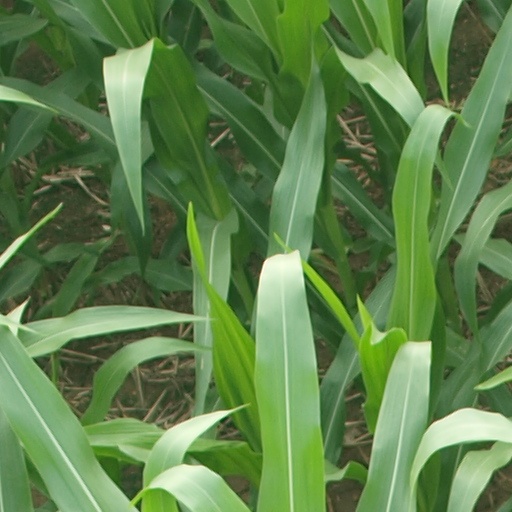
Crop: maize; corn